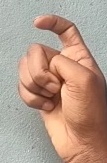
ASL sign: X